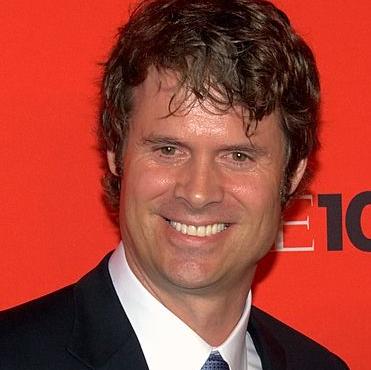
Age: 44